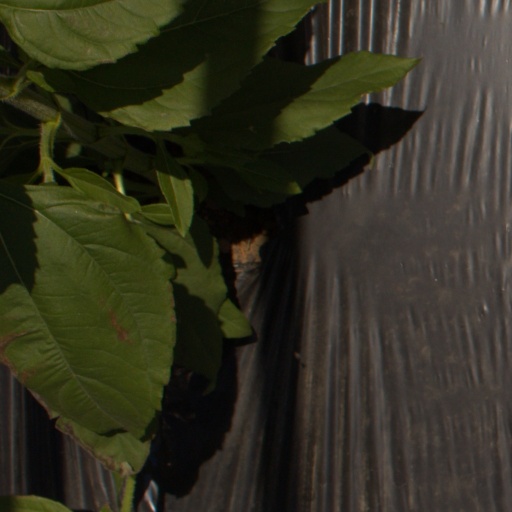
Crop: Jerusalem artichoke